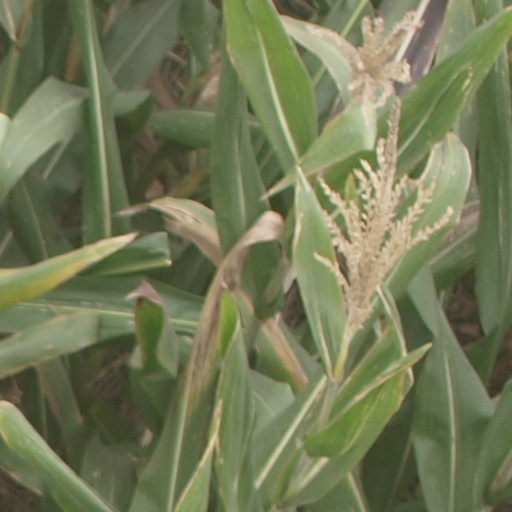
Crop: maize; corn